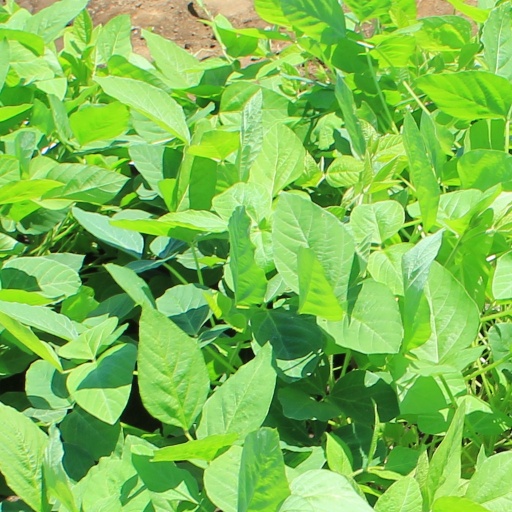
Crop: soybean